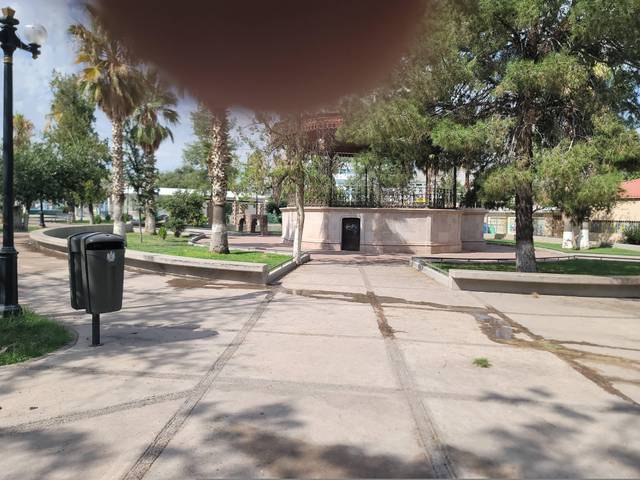
Region: Mexico
Coordinates: 28.63, -106.074